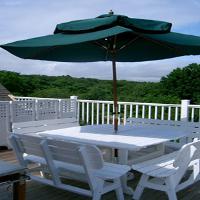
Weather: sun or clear